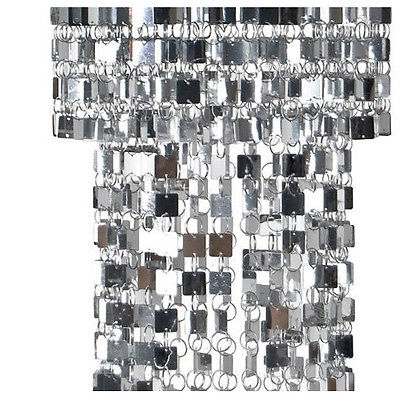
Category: lamp